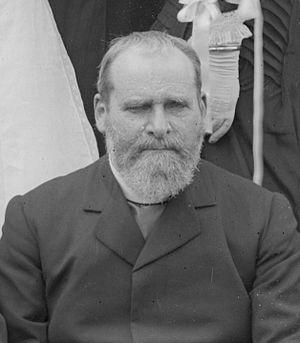
Détail de
L'évêché de Wellington est créé le 20 juin 1848, par détachement du vicariat apostolique de Nouvelle-Zélande. Il est érigé en archevêché le 10 mai 1887.